Battle of Monett's Ferry

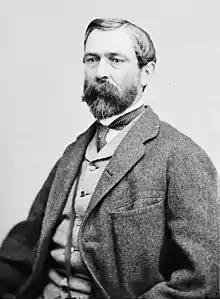
Richard Taylor

Emory sent three cavalry regiments to pursue Bee's withdrawing troops. In the twilight, the Union horsemen mistakenly chased a small Confederate detachment down the road to Alexandria, rather than follow Bee's main body toward Beasley's on the Fort Jesup road. With the crossing cleared of Confederates, Banks' African-American brigade laid a pontoon bridge across the Cane River, which was ready a little after nightfall. All night long Banks' army crossed the bridge. Wharton's cavalry skirmished with Smith's troops during the morning, but the Confederates pulled back after one hour. The last of Smith's rearguard passed over the bridge at 2:00 pm on 24 April, whereupon the pontoons were taken up. Banks' leading elements arrived at Alexandria on the morning of 25 April. Union losses during the operation numbered 300 men, including 153 from Fessenden's brigade, while Bee only admitted having lost 50 casualties.